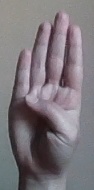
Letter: kaaf